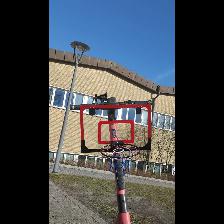
Label: NonHuman